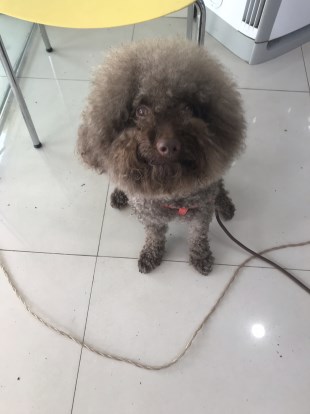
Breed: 7449-n000128-teddy